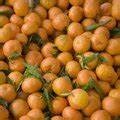
Label: mandarine